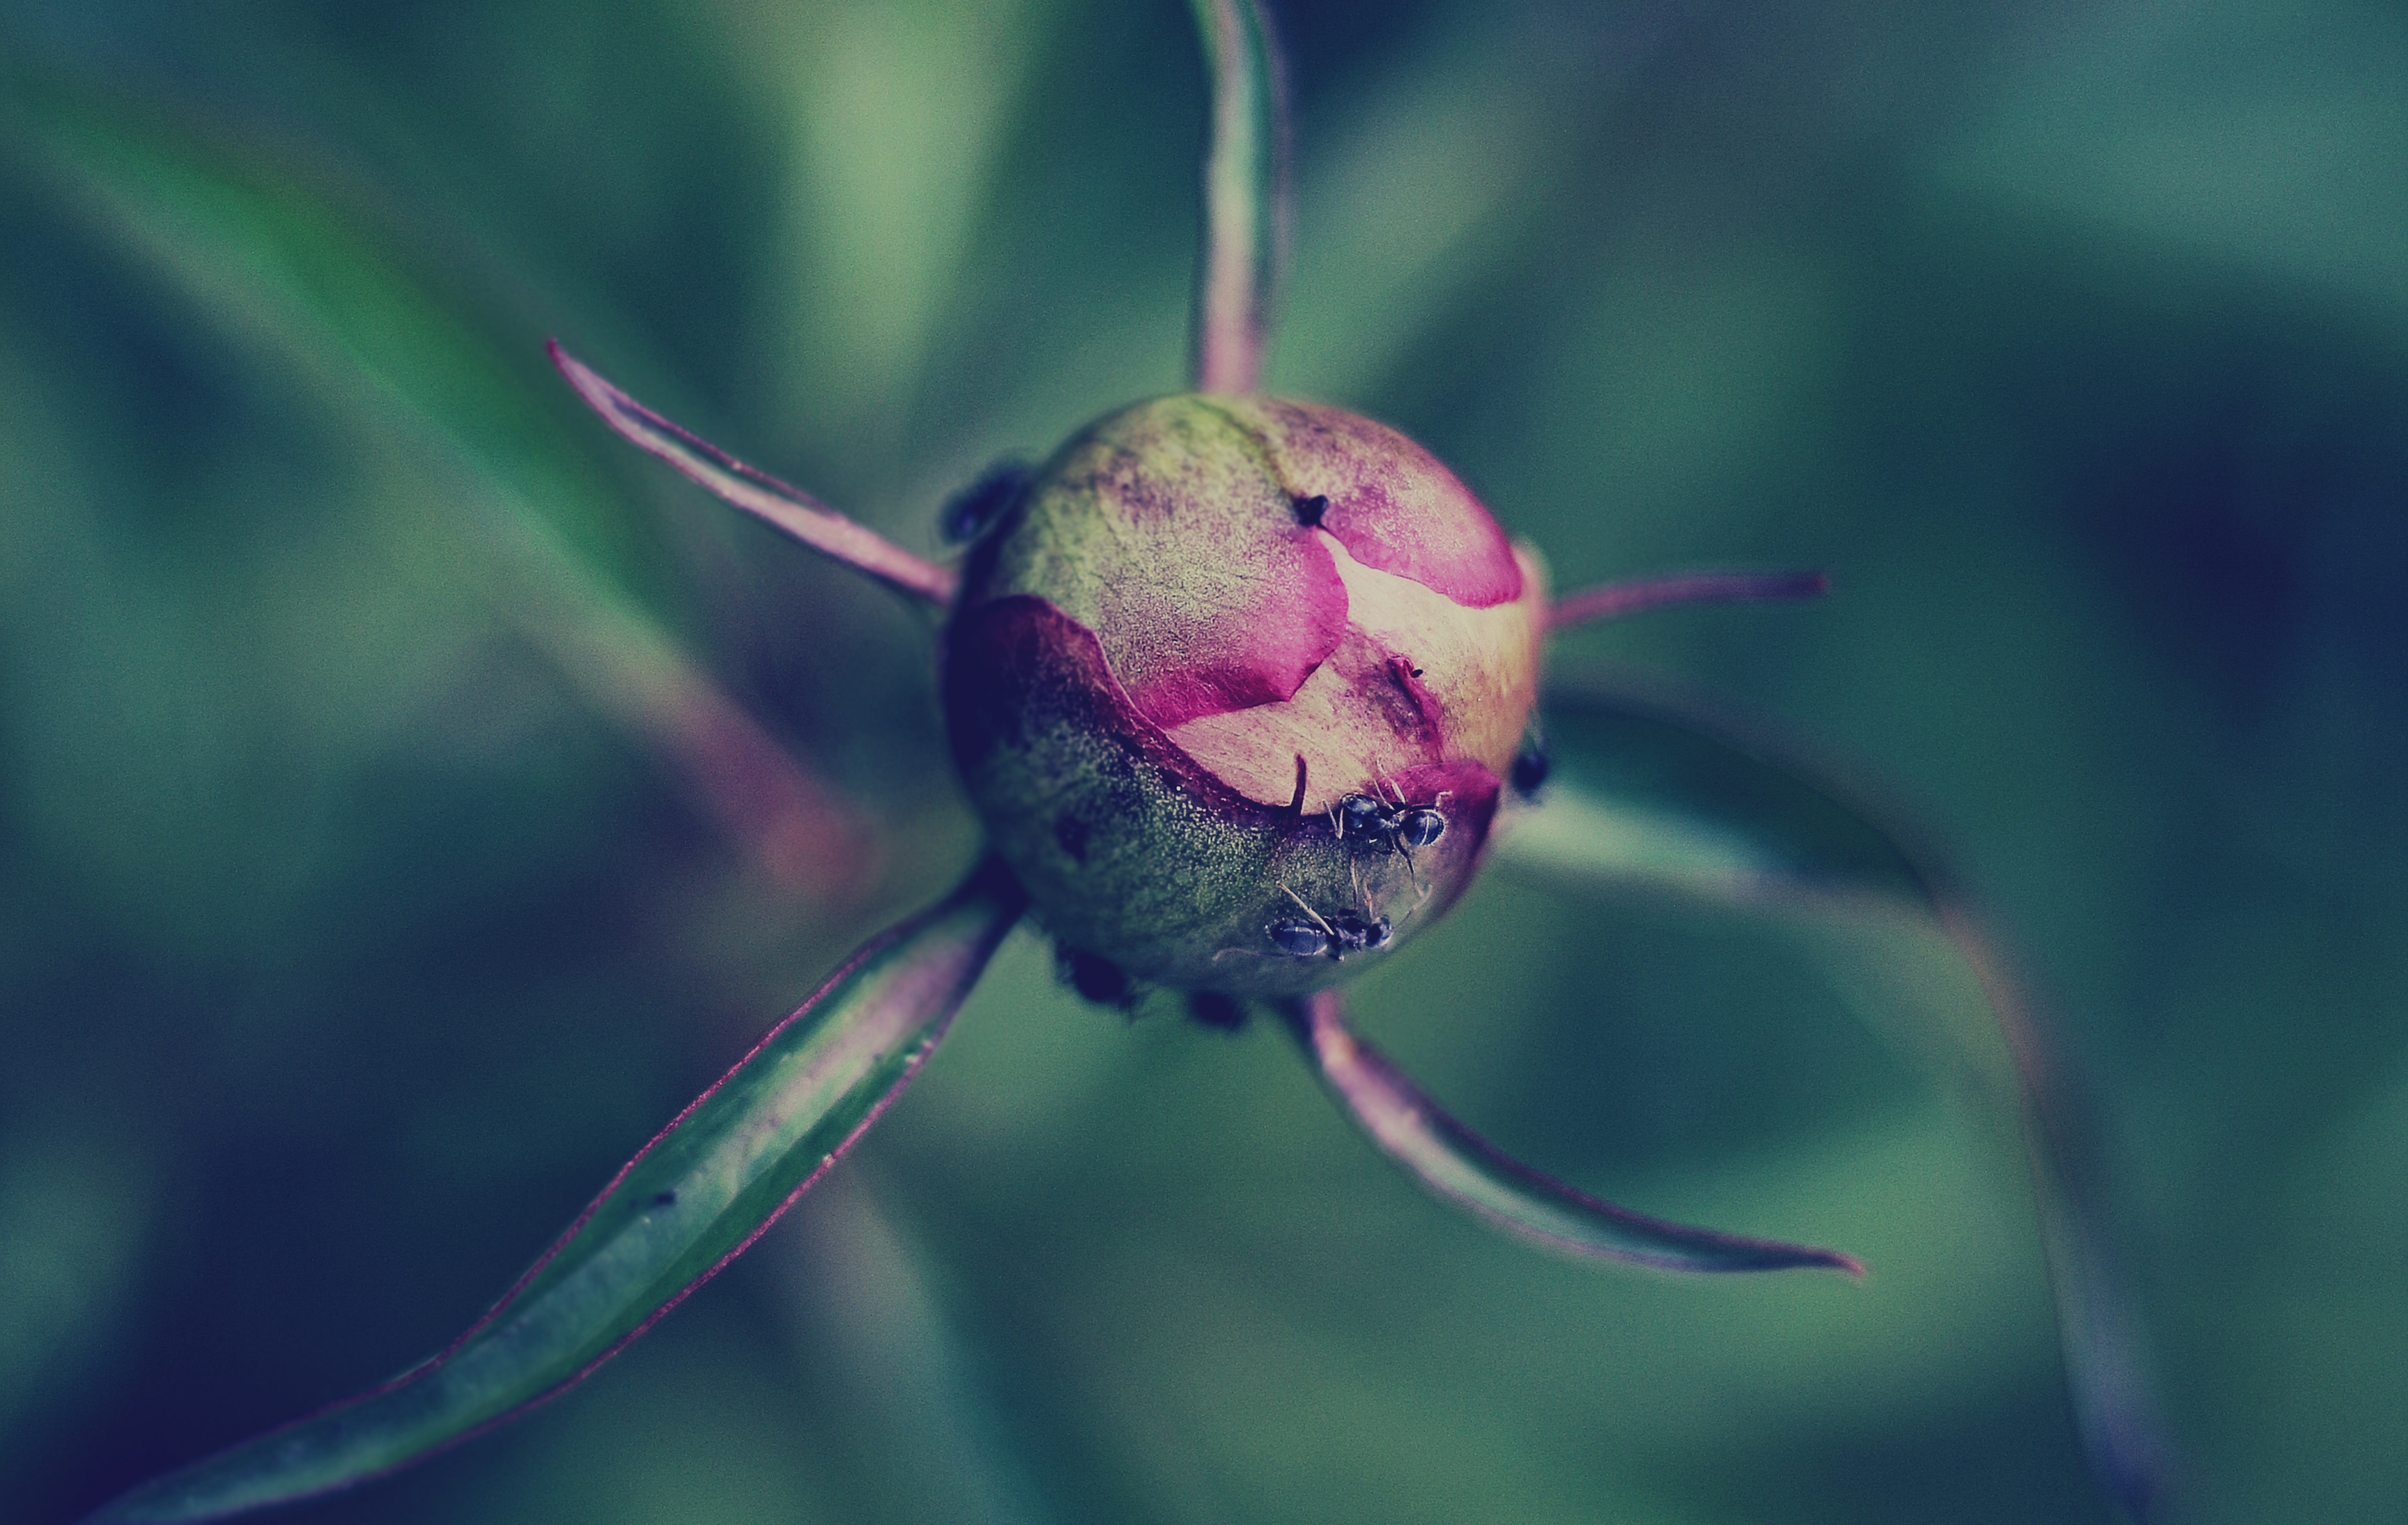
nature, branch, blossom, plant, photography, leaf, flower, petal, bloom, green, insect, macro, blue, flora, fauna, invertebrate, close up, bud, macro photography, flower bud, plant stem